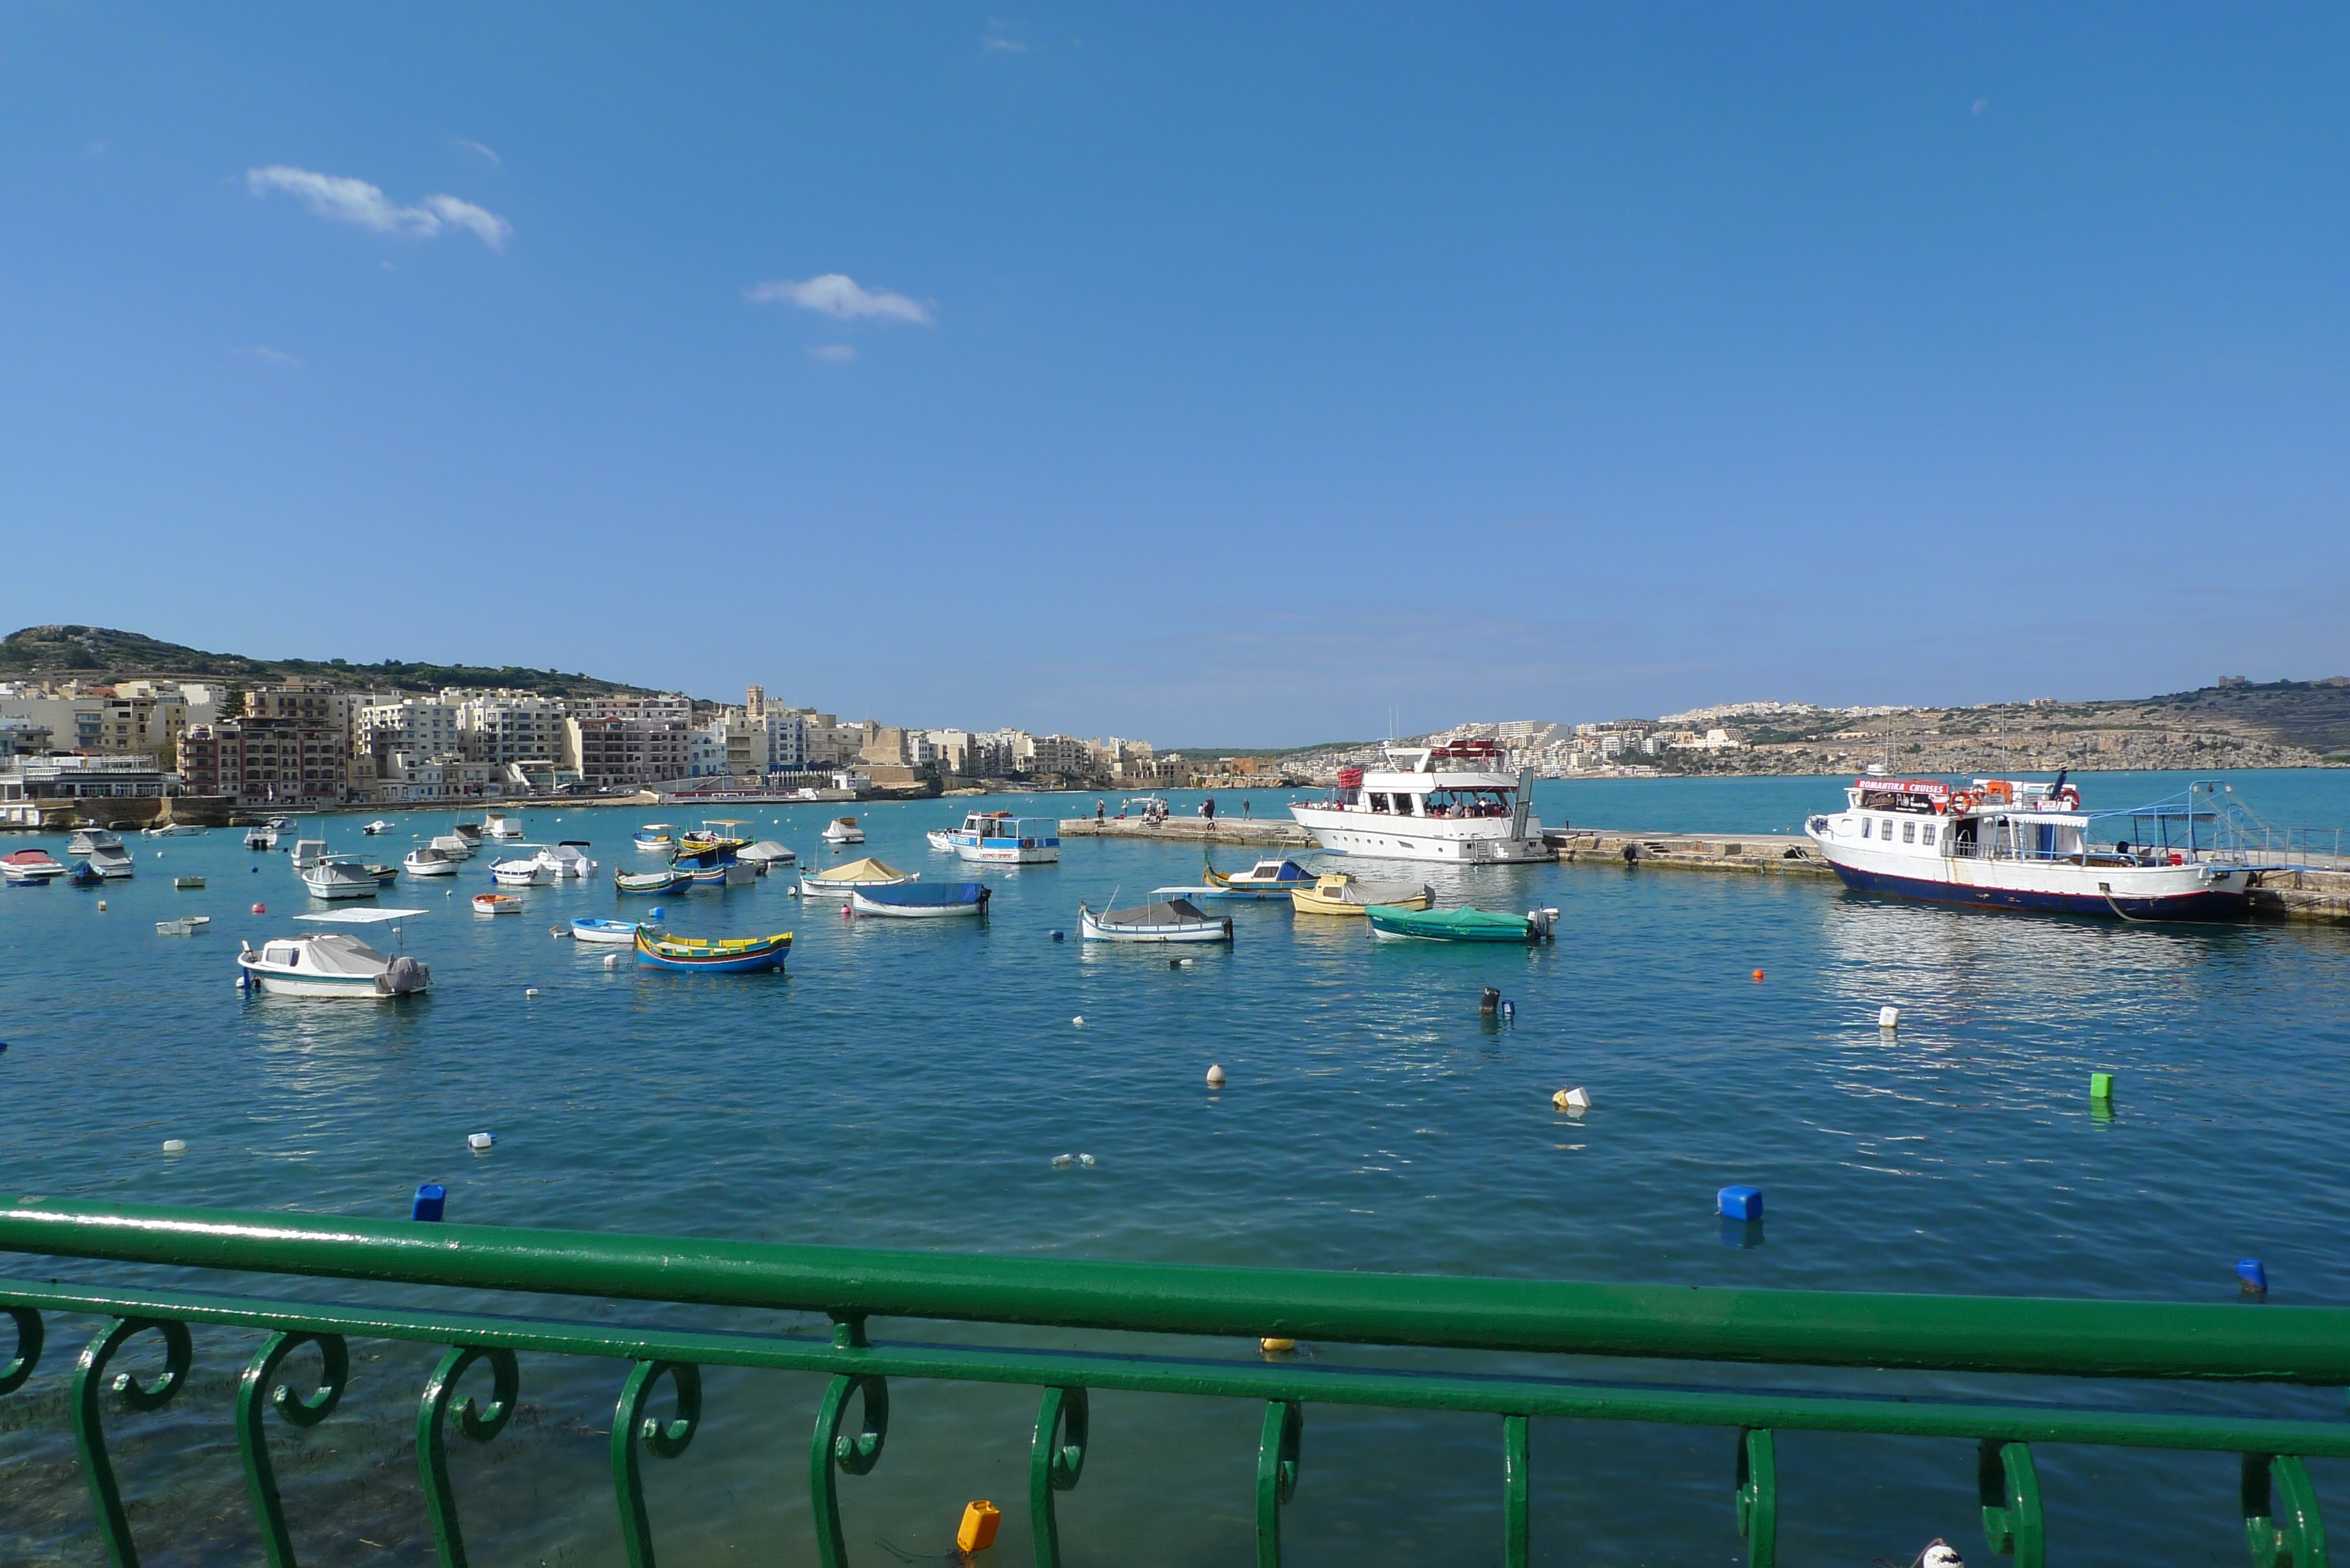
sea, coast, water, ocean, dock, vacation, travel, idyllic, mediterranean, vehicle, bay, harbor, blue, marina, port, colorful, body of water, relaxing, boats, malta, idyll, marsamxett